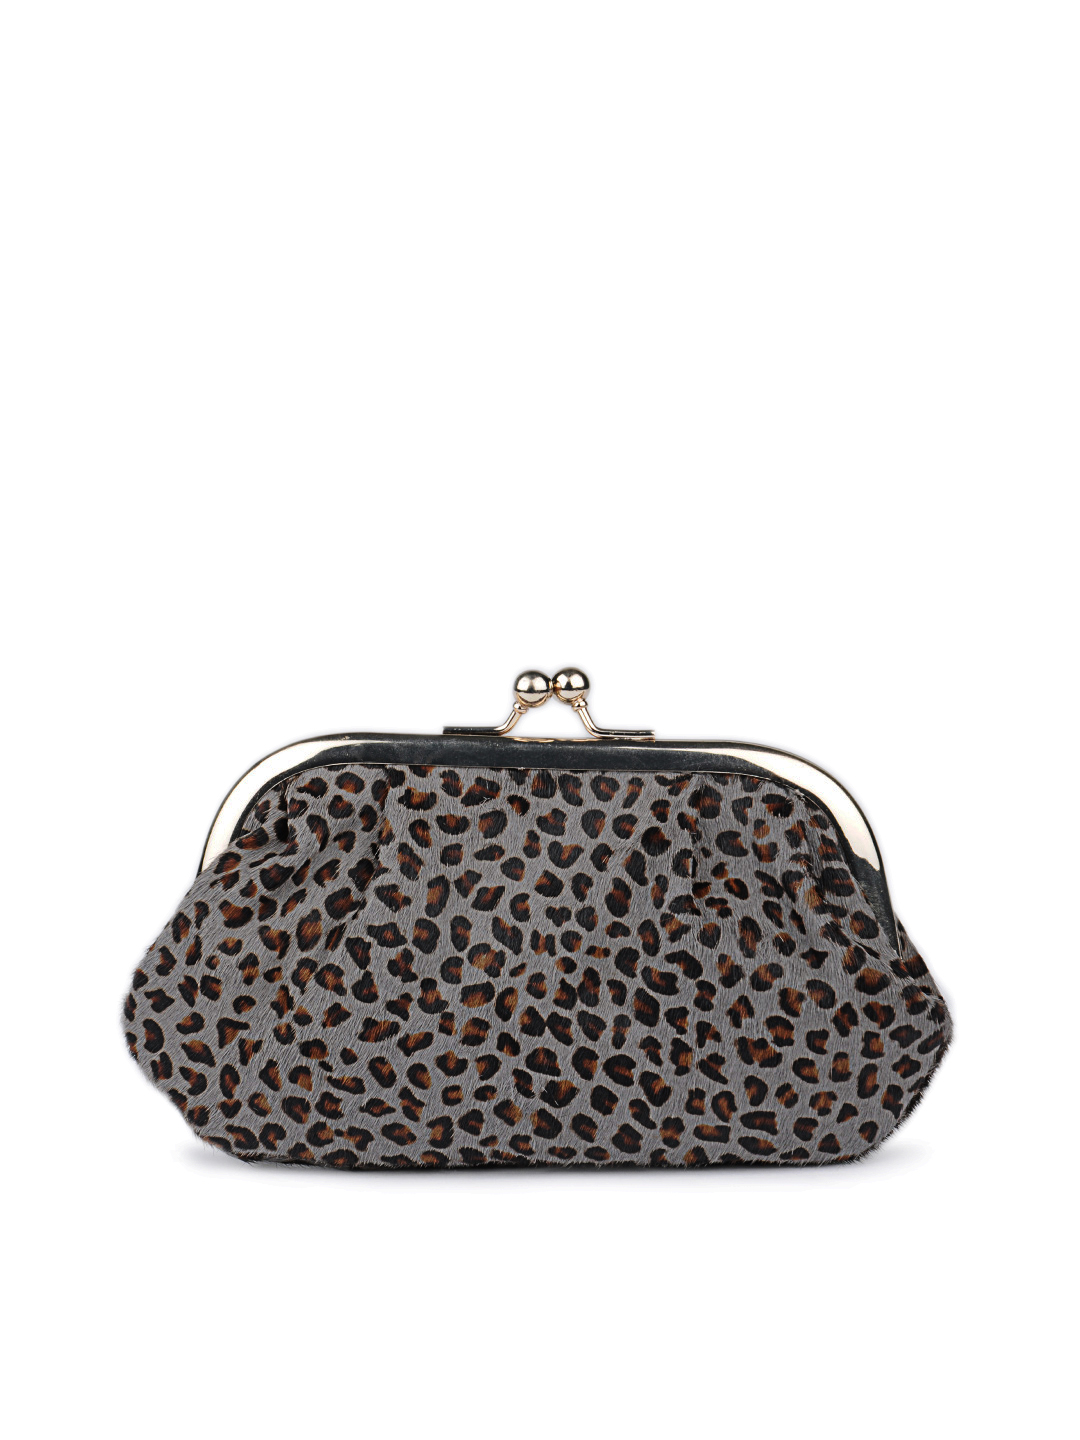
French Connection Women Grey Wallet
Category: Accessories / Wallets / Wallets
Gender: Women
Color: Grey
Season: Summer 2012
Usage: Casual